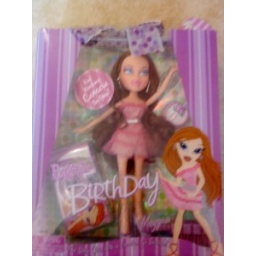
Meygan Birthday in pink dress